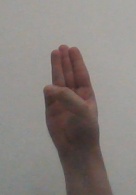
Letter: thaa